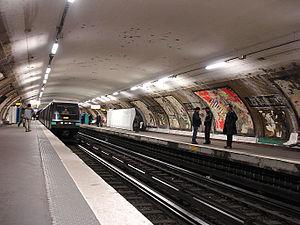
La station Les Sablons de la ligne 1 du métro de Paris en cours de décarrossage, France
L’automatisation de la ligne 1 du métro de Paris consiste à rendre la ligne intégralement automatique, c'est-à-dire sans conducteur. Décidée en 2005 par la RATP, l'automatisation se fait avec seulement de rares interruptions de trafic, ce qui est une performance pour une ligne très fréquentée et en exploitation.